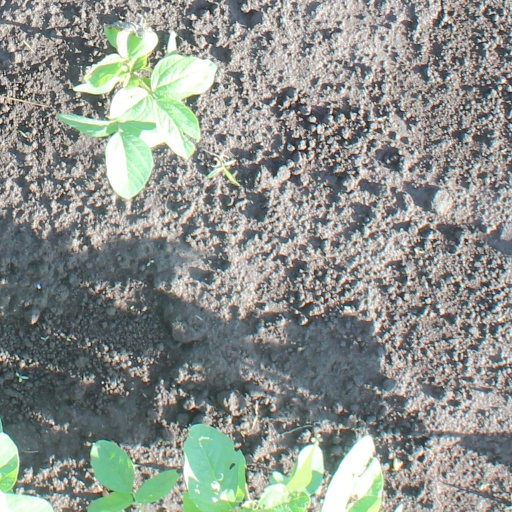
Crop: soybean